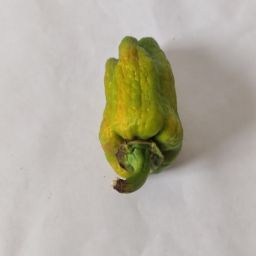
Crop: Bell Pepper
Quality: Old